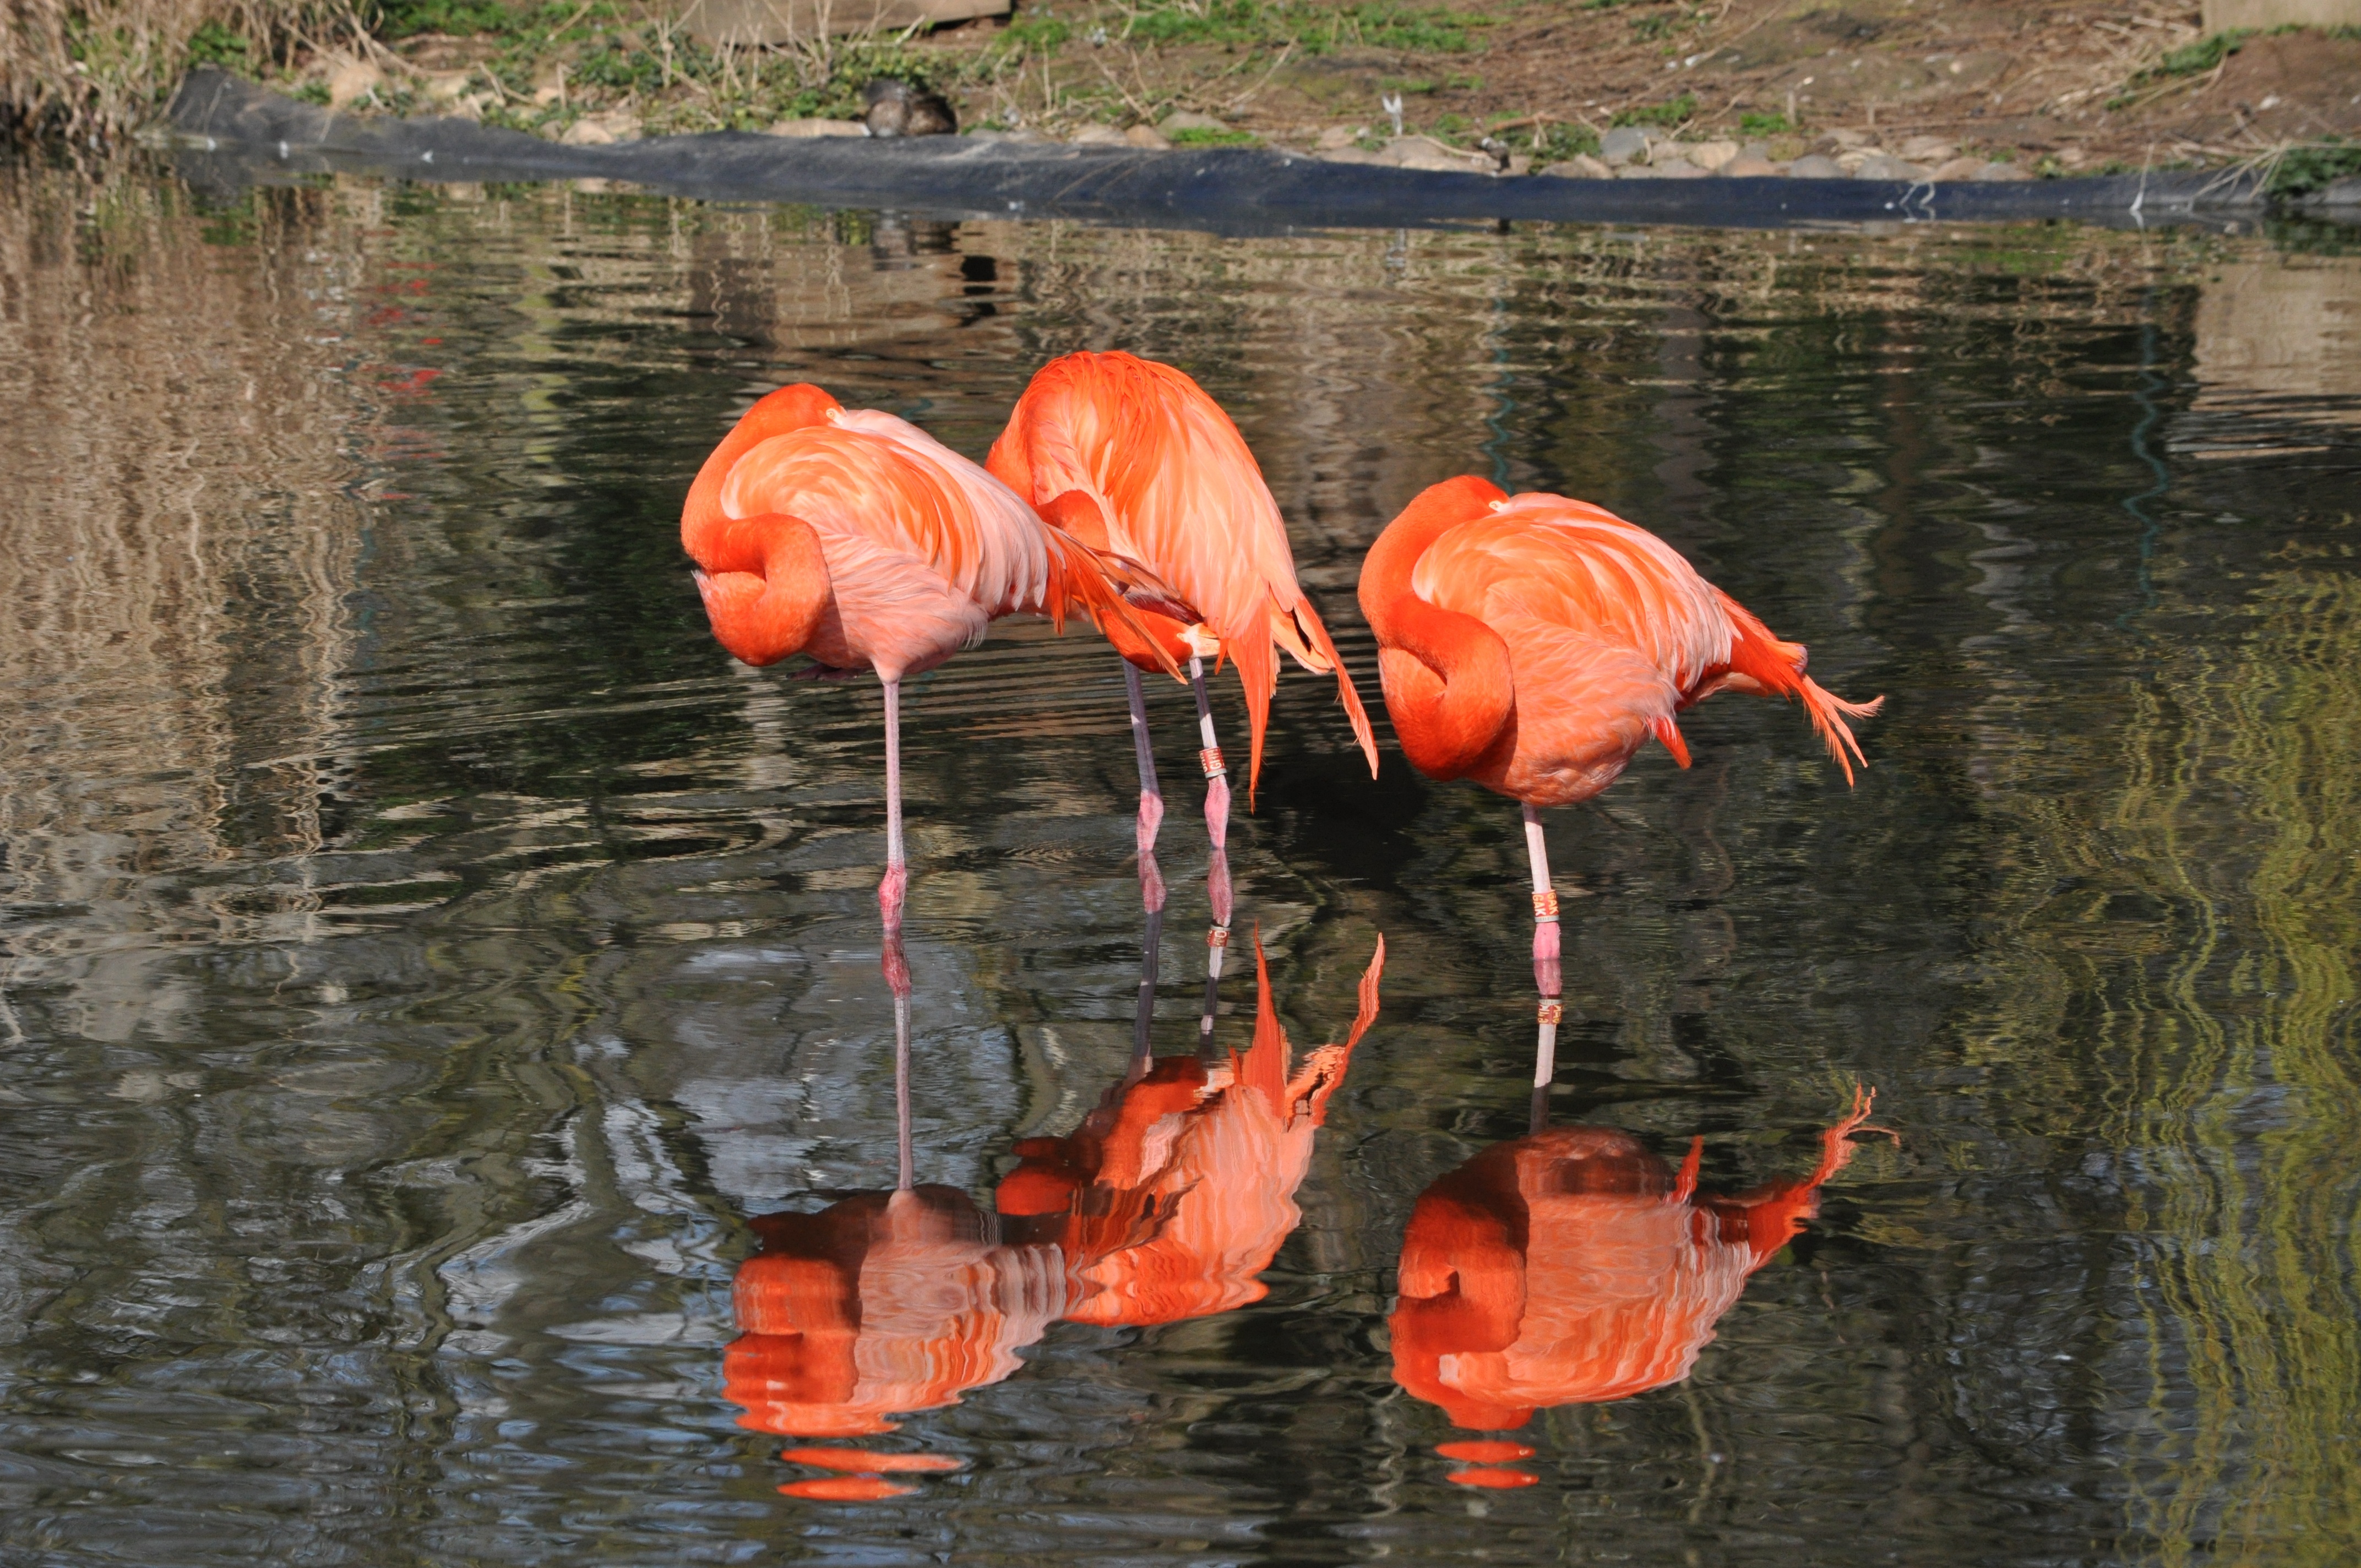
bird, animal, orange, flamingo, vertebrate, water bird